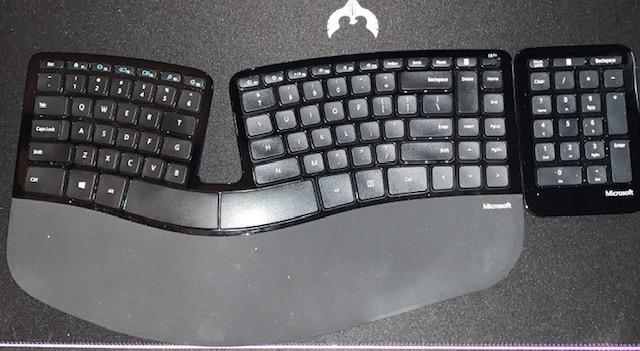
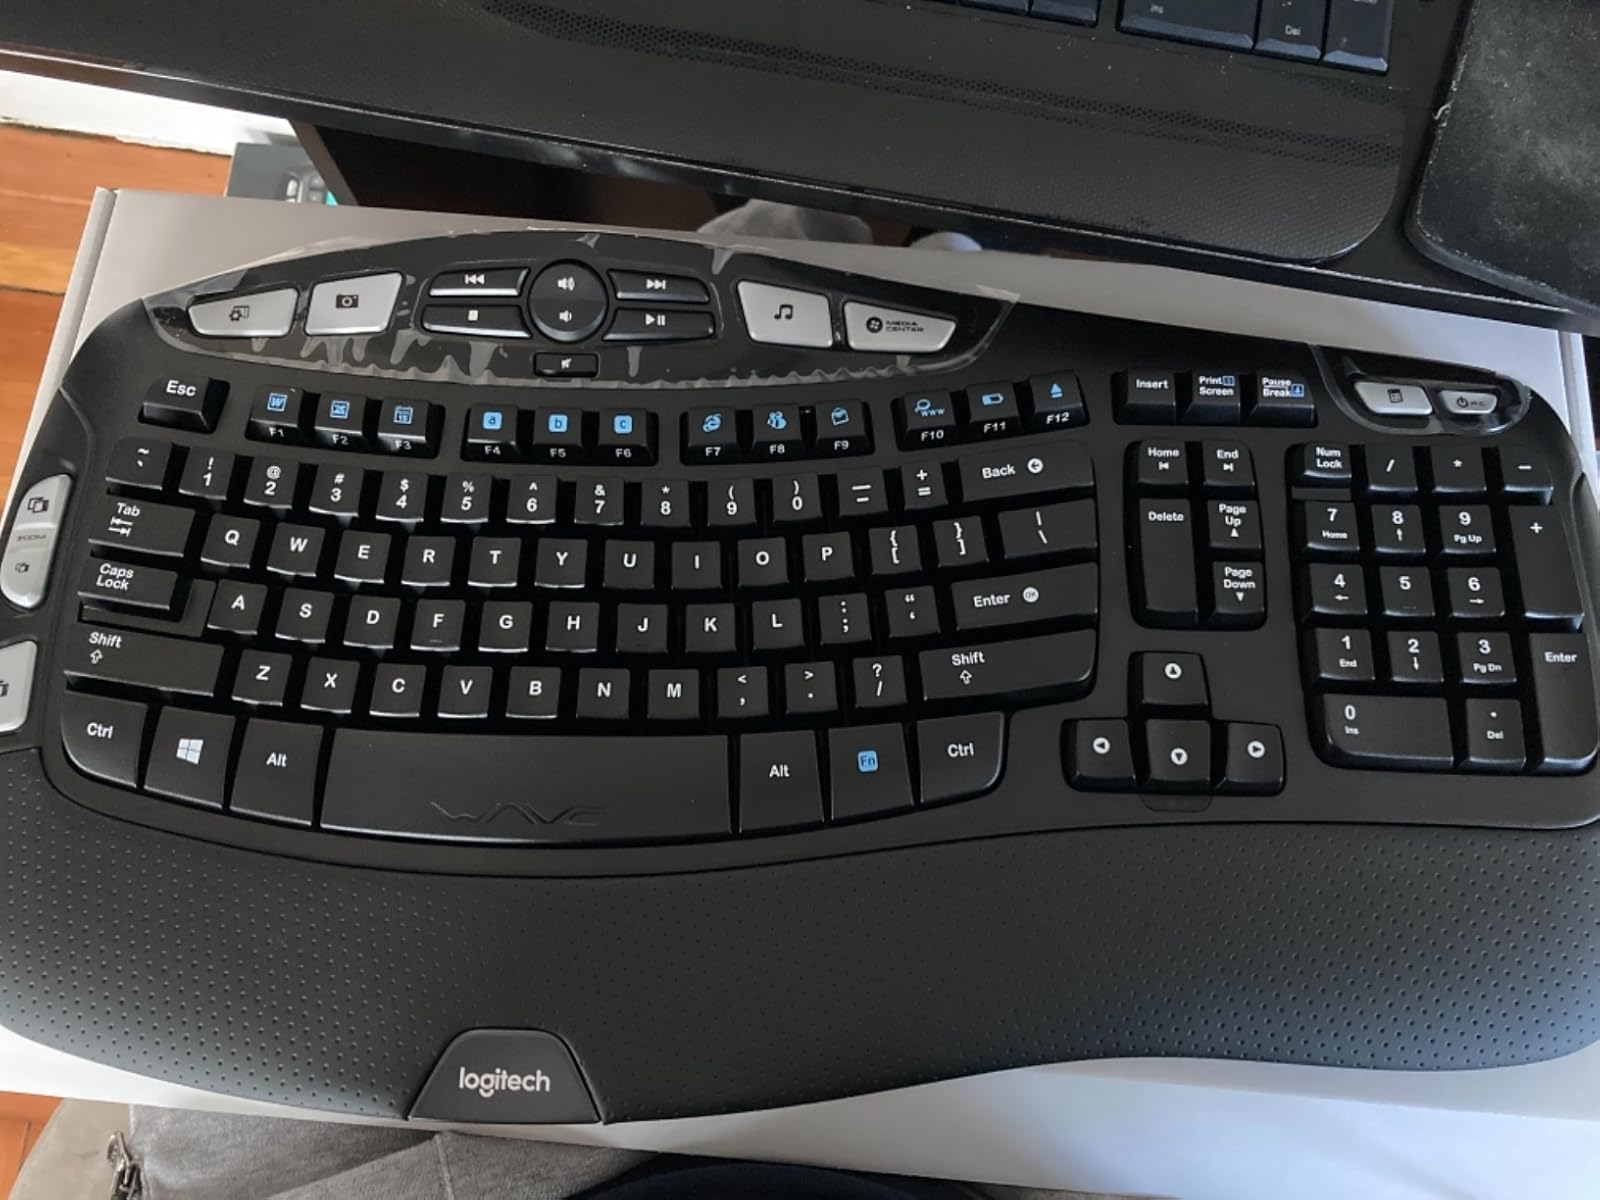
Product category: keyboard
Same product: no